Blue Orange

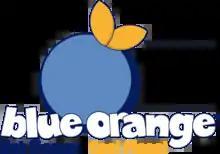
Blue Orange's Logo

It was founded in 2005 by Jalal Amraouza and Timothée Leroy and initially called Jactalea. The name changed in 2013 for Blue Orange following the meeting of its owner and Blue Orange Games' founder Thierry Denoual.